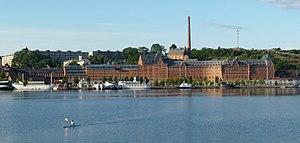
Münchenbryggeriet est un centre de congrès et de conférences situé sur la rive nord de l'île Södermalm au centre de Stockholm en Suède.